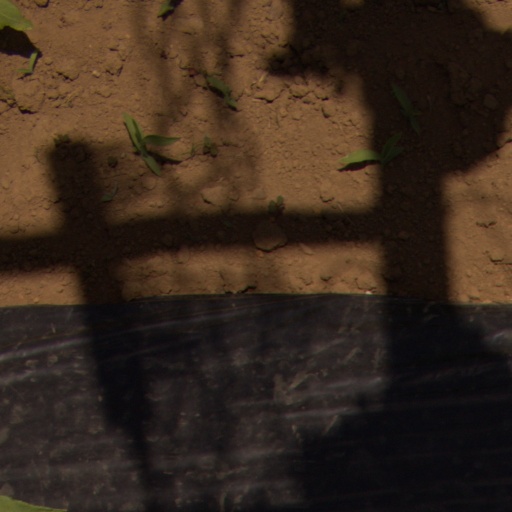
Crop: Jerusalem artichoke